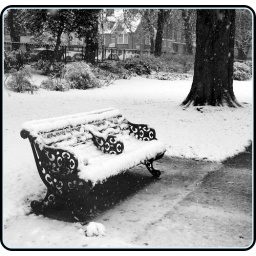
same again in black and white 2